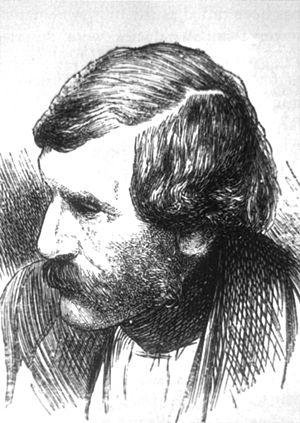
L'Hirondelle concolore est une espèce de petits passereaux de la famille des Hirundinidae. Elle mesure environ 13 cm de long avec un corps et des ailes larges, une courte queue carrée dont la plupart des plumes porte une petite tache allongée blanche près de la pointe. Cette hirondelle a les parties supérieures d’un brun fuligineux et les parties inférieures légèrement plus pâles. Les deux sous-espèces sont des résidents nicheurs en Asie du Sud, depuis le sous-continent indien jusqu'au sud-ouest de la Chine et au nord de la Thaïlande, du Viêt Nam et du Laos.